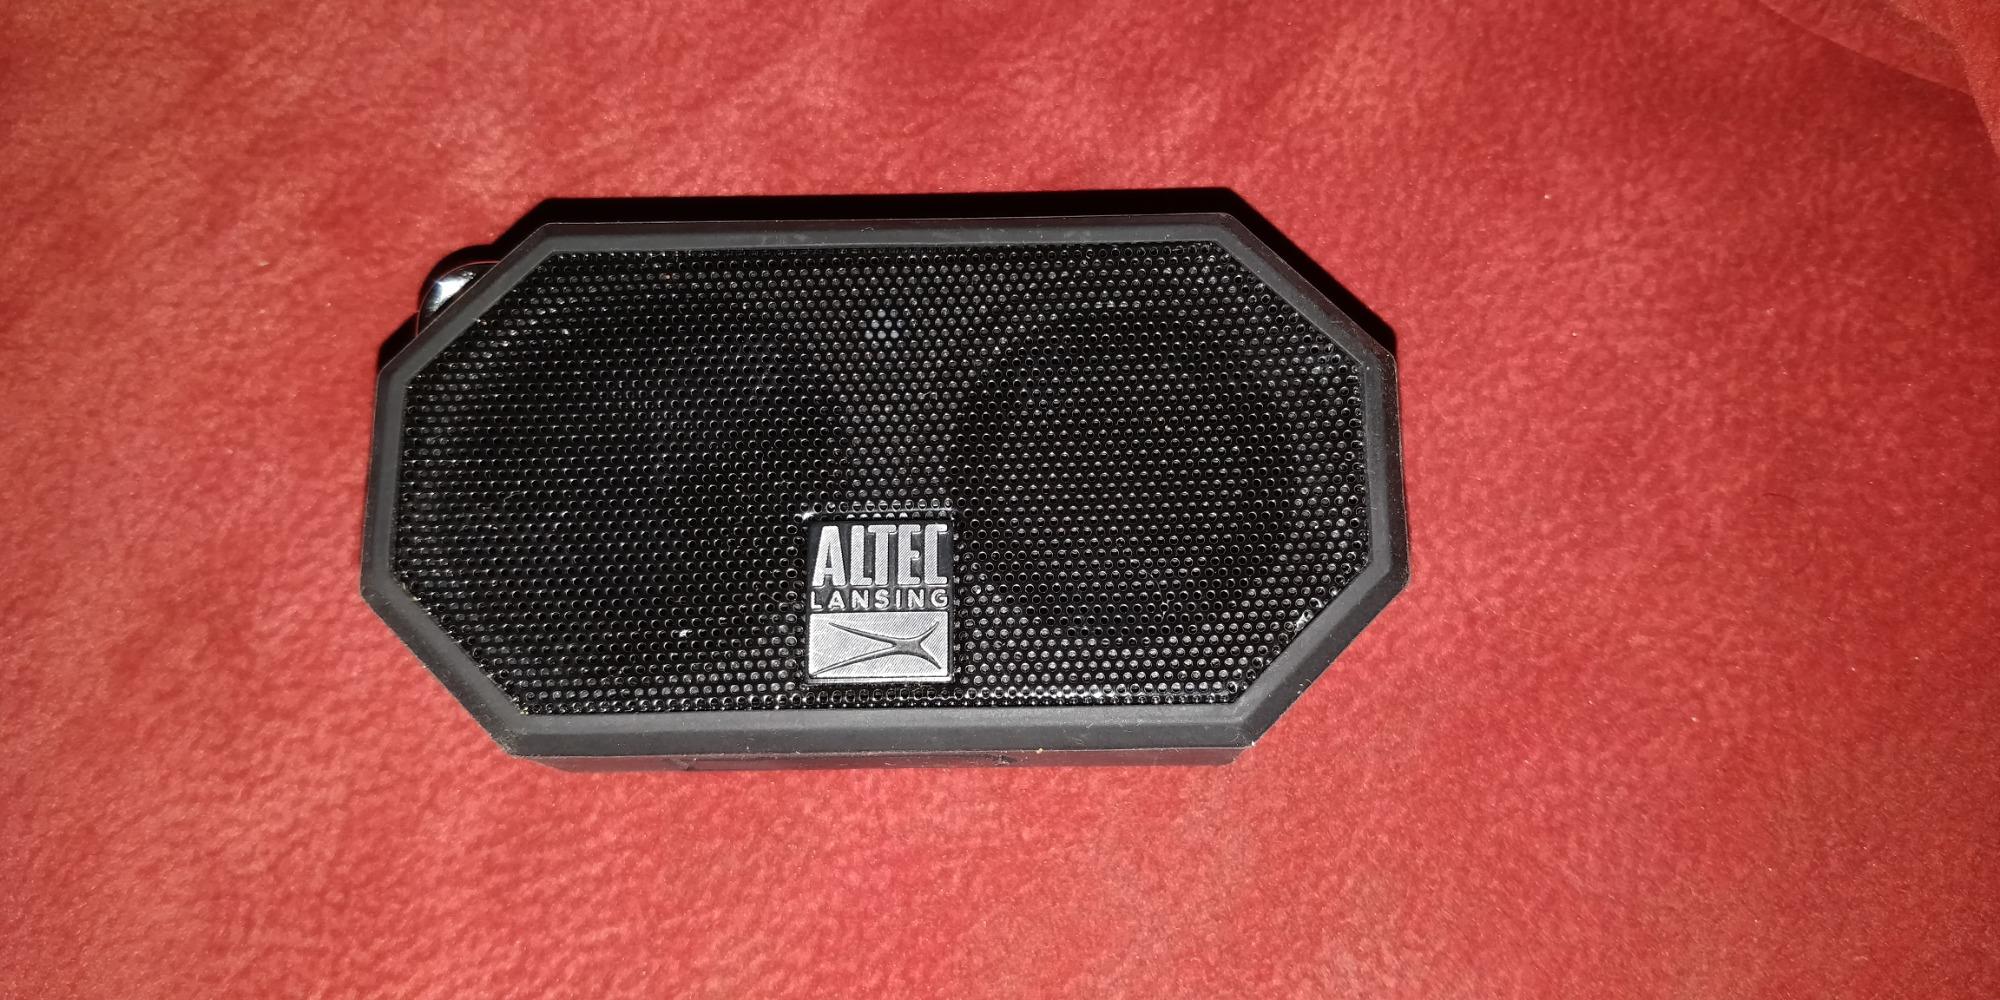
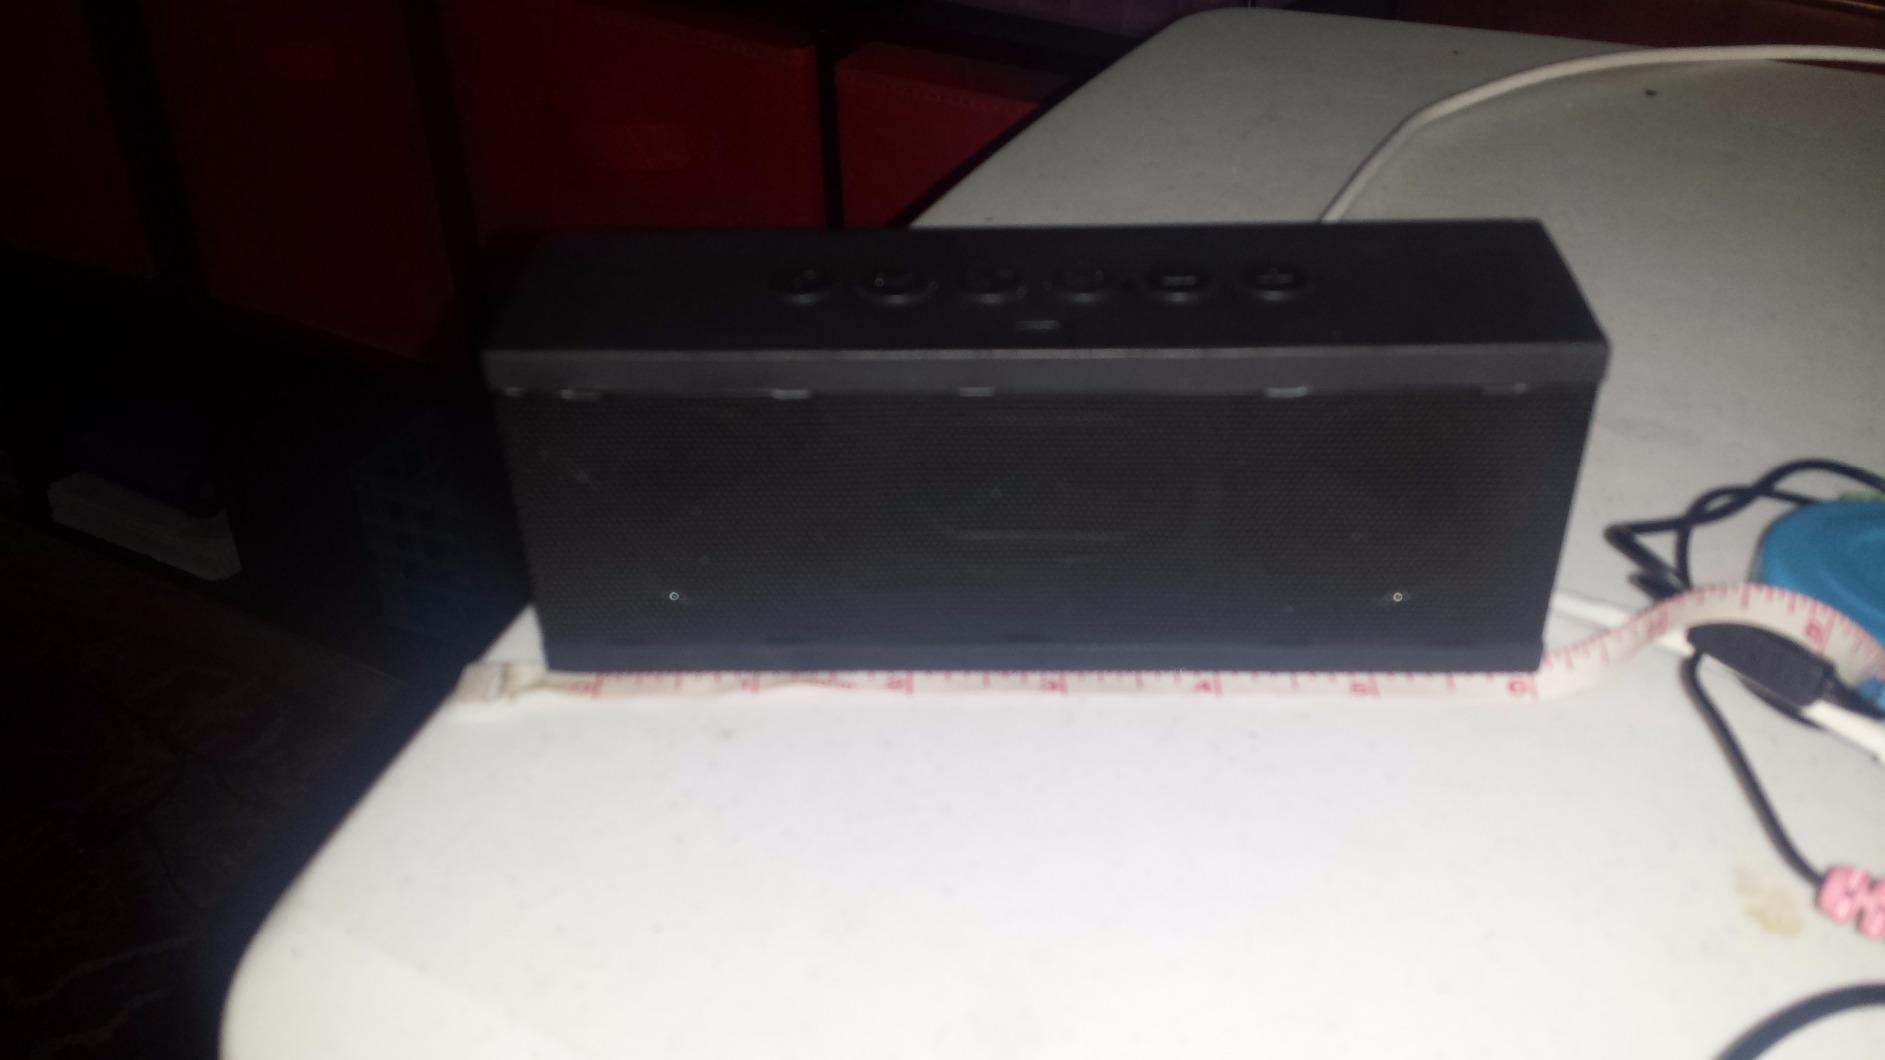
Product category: speaker
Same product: no